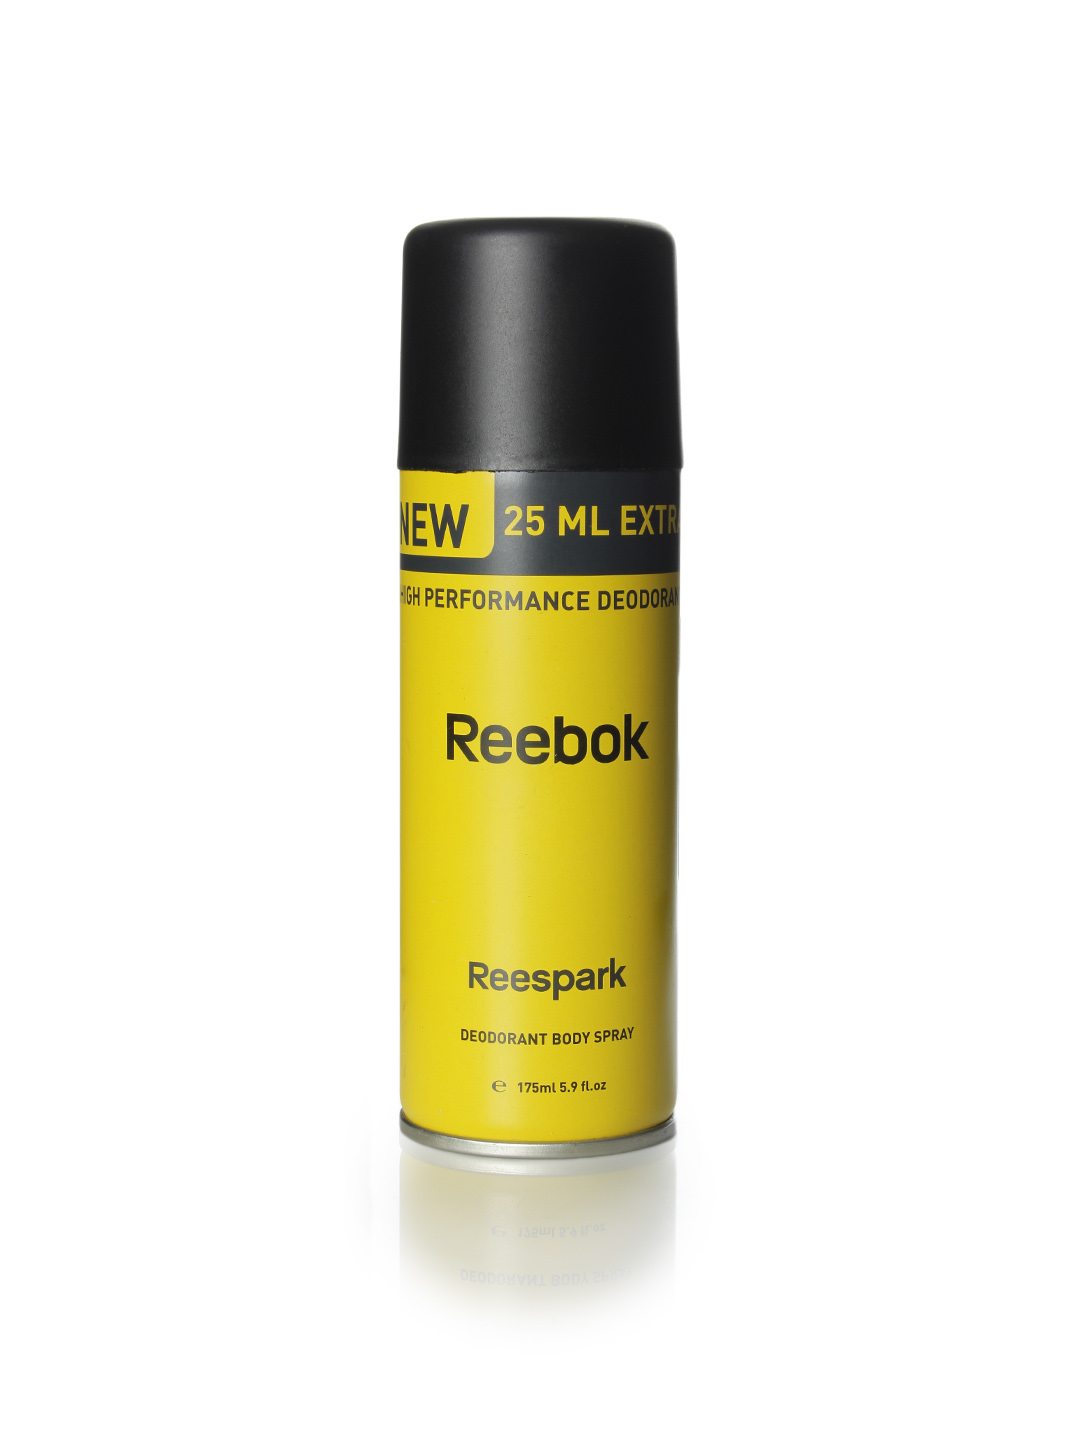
Reebok Men Reespark Deo
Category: Personal Care / Fragrance / Deodorant
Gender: Men
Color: Yellow
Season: Spring 2017
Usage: Casual